Vijapur

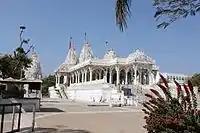

India census, Vijapur had a population of 25558. Males constitute 52% and females 48%. Vijapur has an average literacy rate of 68%, higher than the national average of 59.5%: male literacy is 75% and female literacy is 60%. In Vijapur, 12% of the population is under 6.